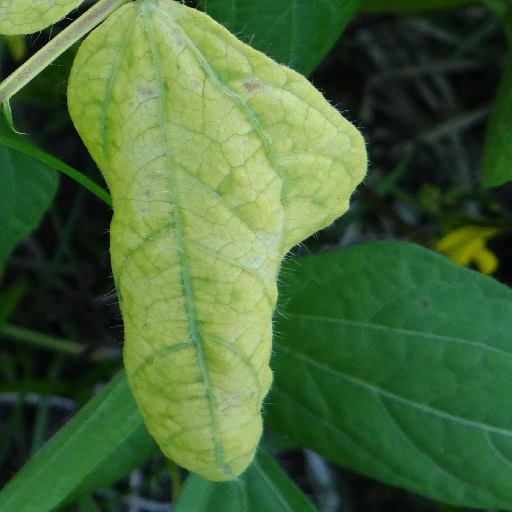
Label: Yellow Mosaic